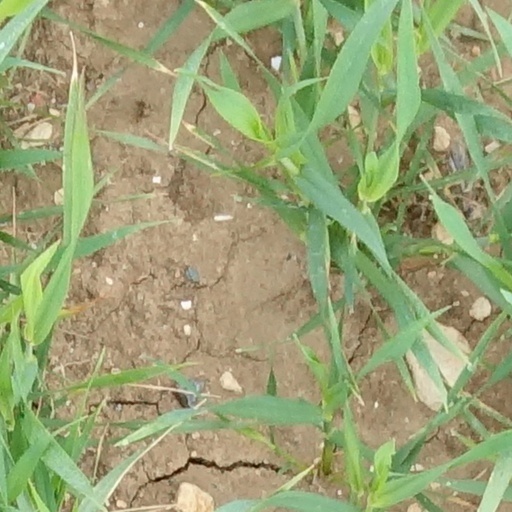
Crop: wheat